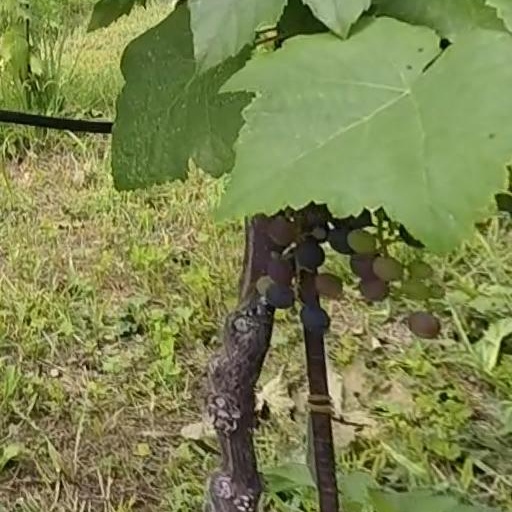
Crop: grape